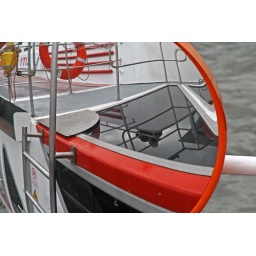
Selfportrait in a reflective surface in a mirror on a tourist boat between London city and Greenwich.